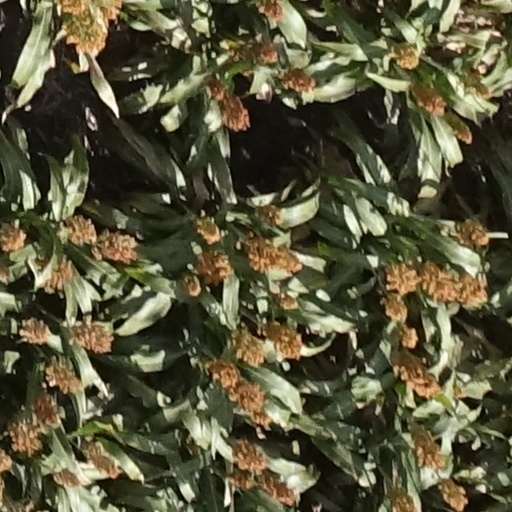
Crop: sorghum